Gus' Pretzels

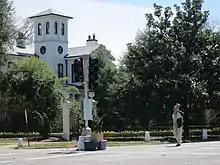
Gus' Pretzels for sale at Tower Grove and Magnolia, April 2013

Gus' Pretzels is a pretzel bakery and snack counter in the Benton Park neighborhood of St. Louis, Missouri, United States. It was opened in 1920 by Frank Ramsperger. Gus' is a third generation family business owned by the Koebbe family. It is located at 1820 Arsenal Street near the Anheuser-Busch brewery.